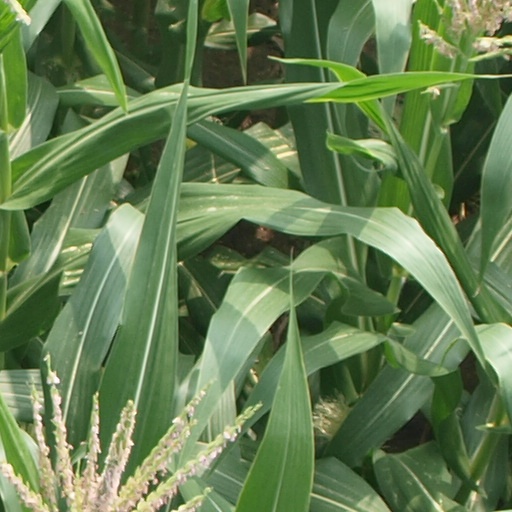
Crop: maize; corn